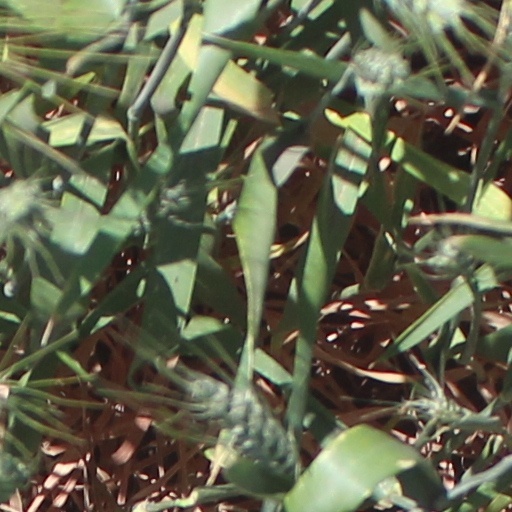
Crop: wheat